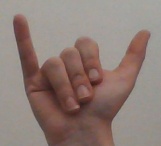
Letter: ya